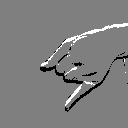
ASL letter: j